Literary criticism

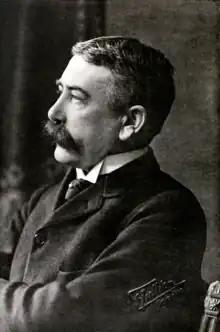
Ferdinand de Saussure's theories of linguistics and semiotics were influential in developing structuralist approach to literary criticism.

In the British and American literary establishment, the New Criticism was more or less dominant until the late 1960s. Around that time Anglo-American university literature departments began to witness a rise of a more explicitly philosophical literary theory, influenced by structuralism, then post-structuralism, and other kinds of Continental philosophy. It continued until the 1990s when interest in "concept" peaked. Many later critics, though undoubtedly still influenced by theoretical work, have been comfortable simply interpreting literature rather than writing explicitly about methodology and philosophical presumptions.